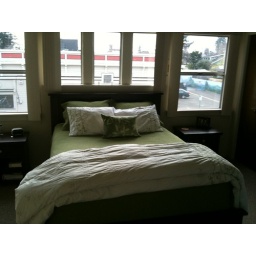
Bedroom. Impressive that the headboard fits under the window like it was custom. I'm just a lucky girl is all.